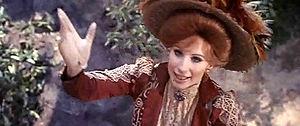
Hello, Dolly! est un film musical américain réalisé par Gene Kelly. Sorti en 1969, c'est une adaptation de la comédie musicale homonyme de Michael Stewart et Jerry Herman créée en 1964, elle-même inspirée de la pièce de Thornton Wilder, The Matchmaker.